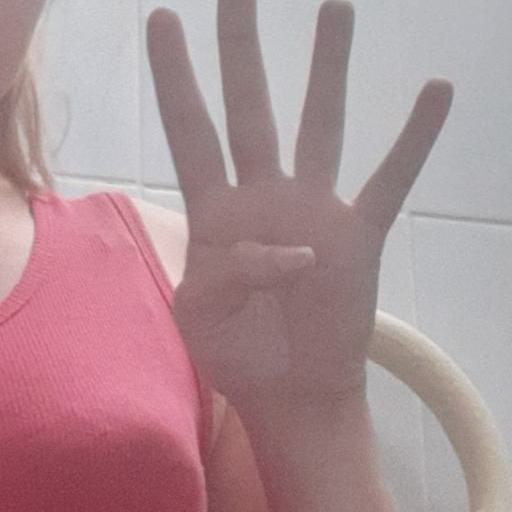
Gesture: four